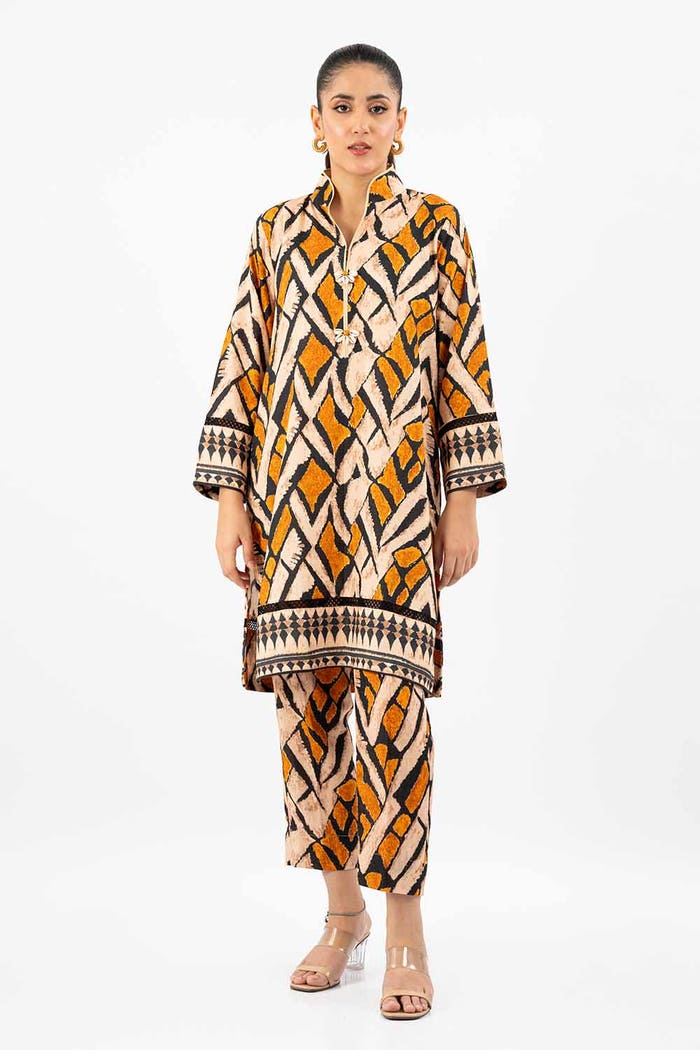
orange multi print kurta pants